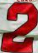
Number: 2